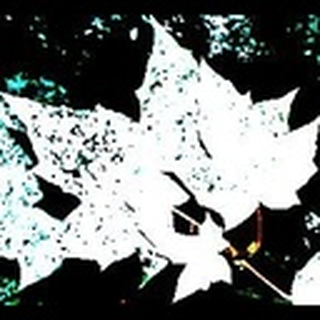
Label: cotton_powdery_mildew